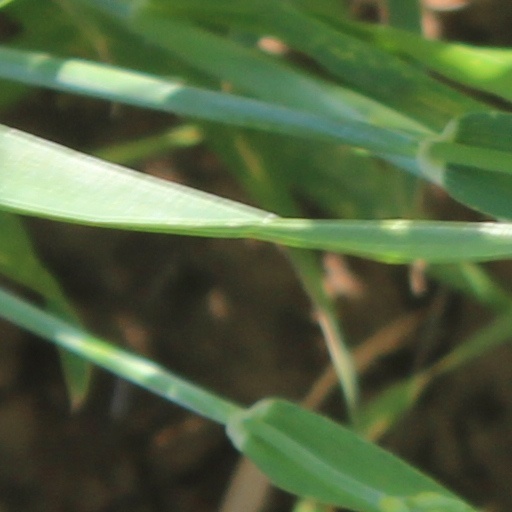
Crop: wheat